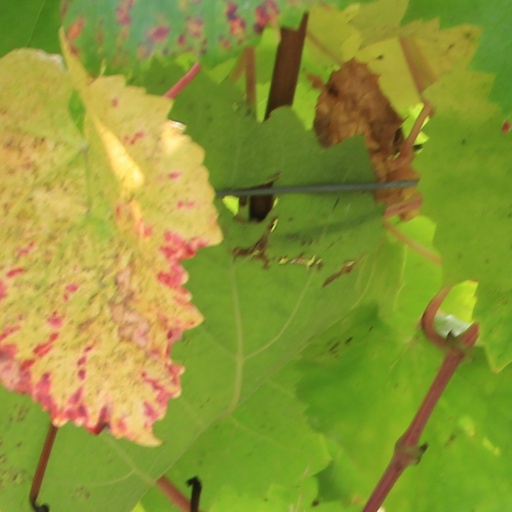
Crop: grape